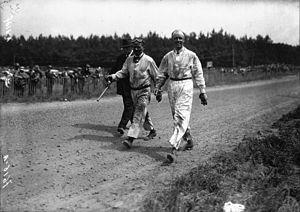
Le Grand Prix automobile de France 1923 est un Grand Prix organisé par l'Automobile Club de France qui s'est tenu à Tours le 2 juillet 1923.